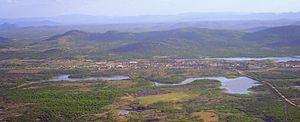
Malta est une ville brésilienne de l'ouest de l'État de la Paraíba.